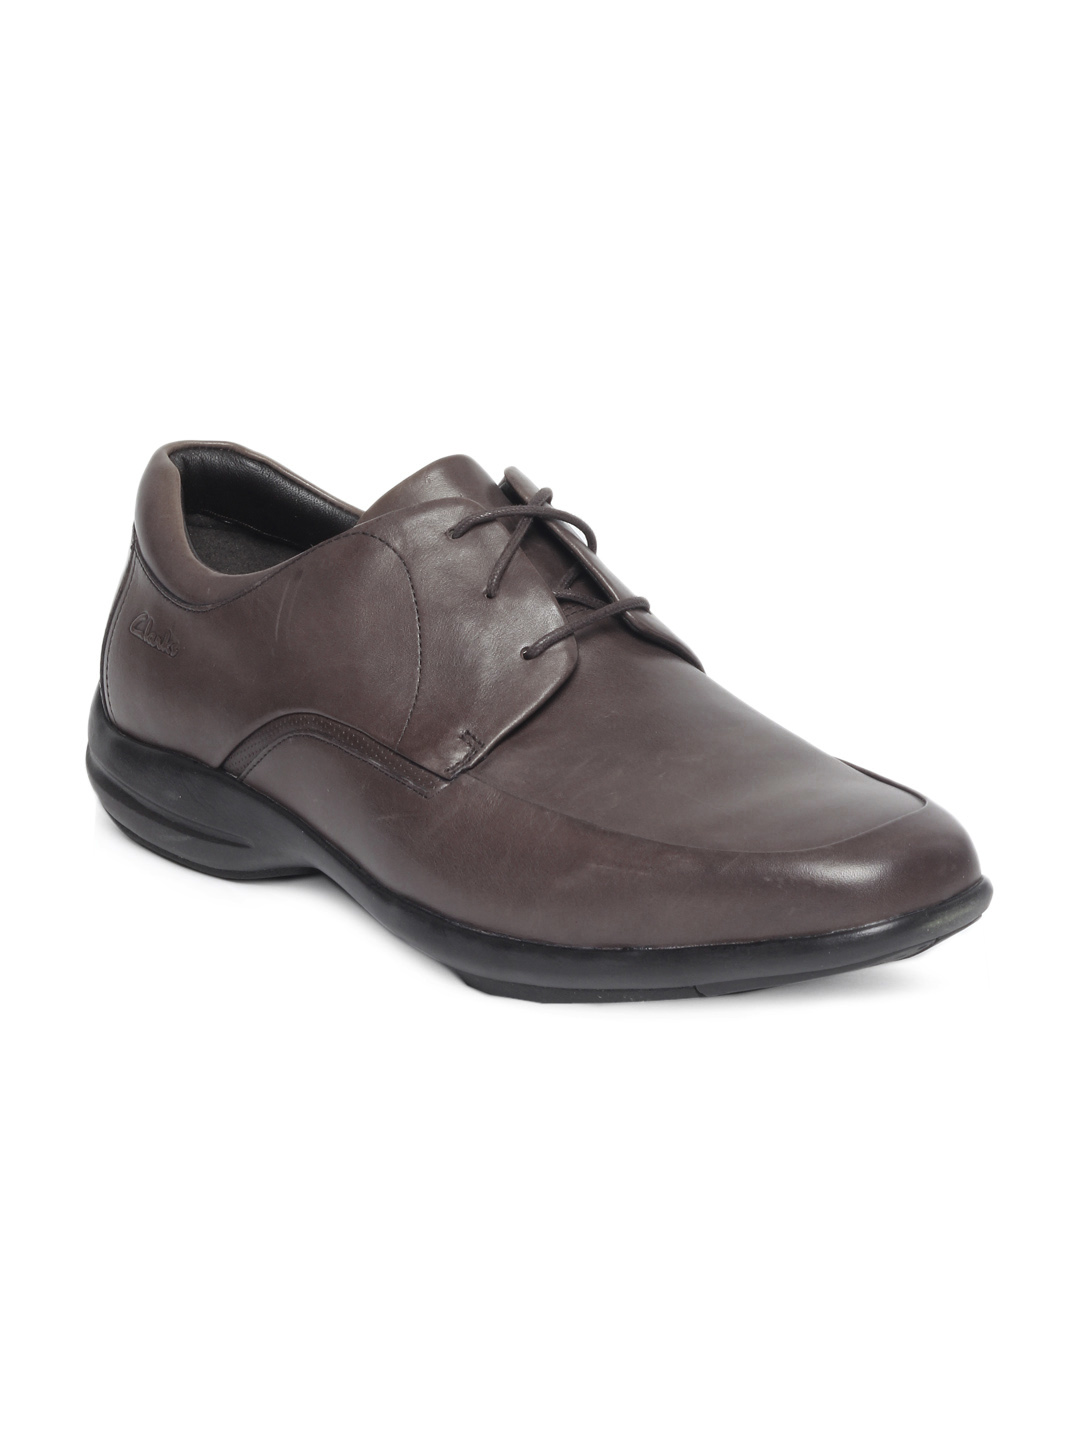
Clarks Men Brown Formal Shoes
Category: Footwear / Shoes / Formal Shoes
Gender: Men
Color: Brown
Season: Spring 2012
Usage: Formal